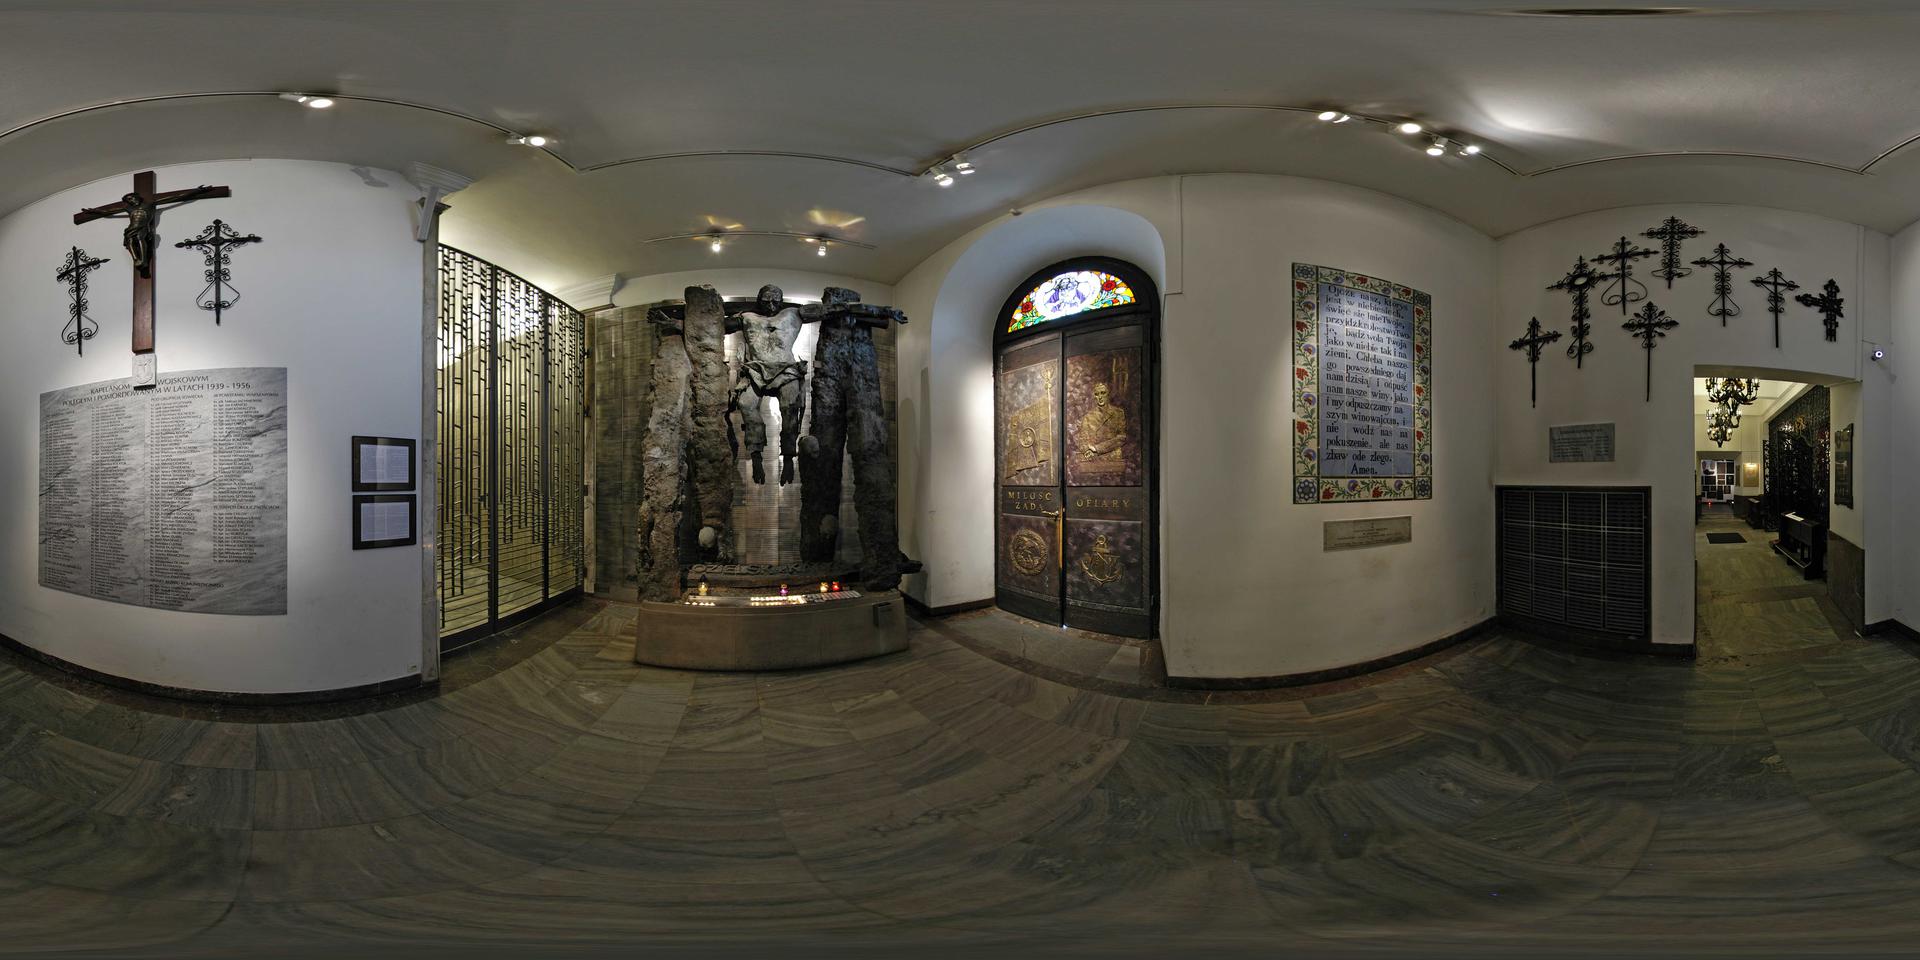
Referred object: The largest cross visible above the horizon line

Referred object: the suspended metal sculpture of a crucified figure

Referred object: the sculptural crucifix opposite the bronze doors